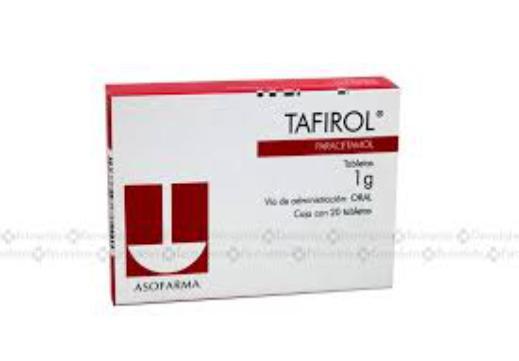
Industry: Medical